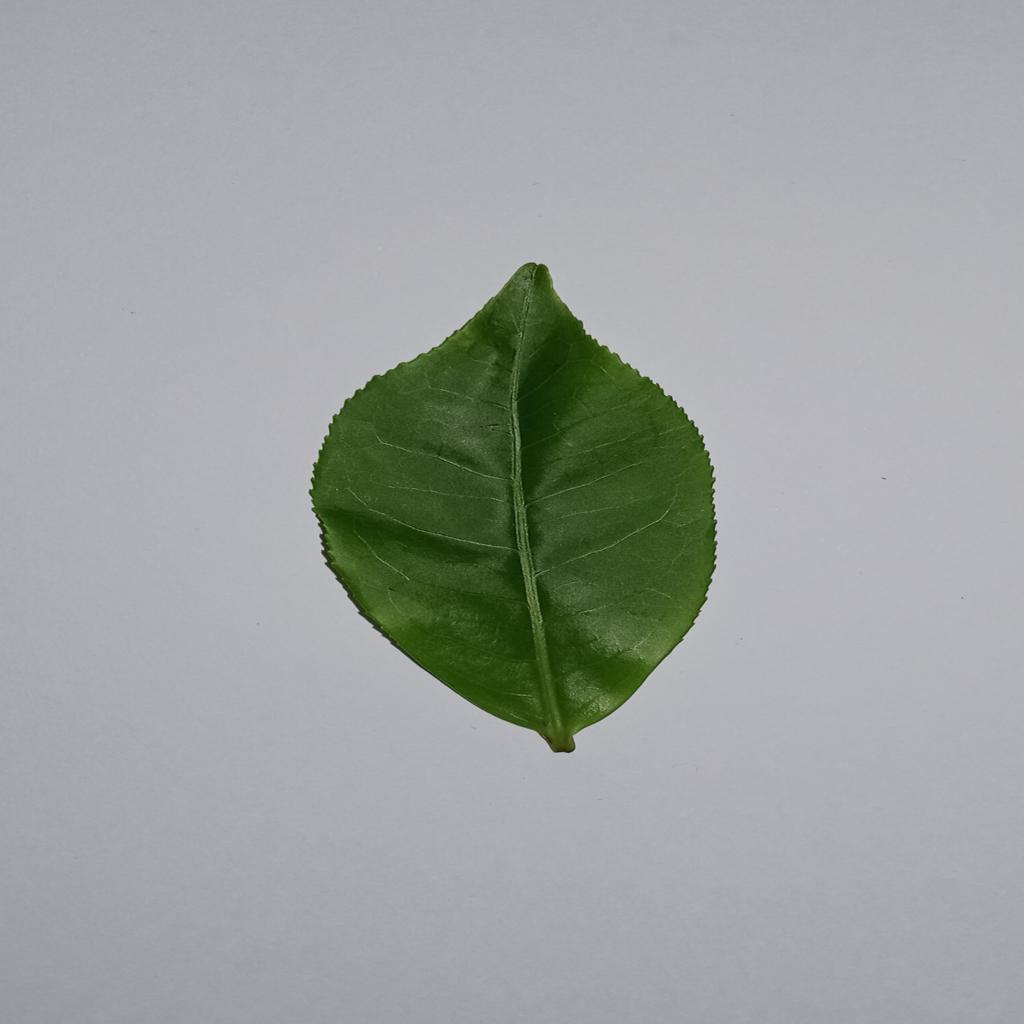
Label: Healthy